Elimination Chamber (2024)

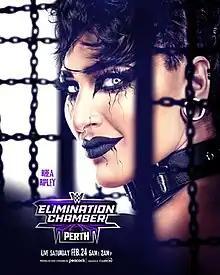
Promotional poster featuring Rhea Ripley inside the Elimination Chamber Structure

The 2024 Elimination Chamber, also promoted as Elimination Chamber: Perth (known as No Escape: Perth in Germany), was a professional wrestling pay-per-view (PPV) and livestreaming event produced by the American company WWE. It was the 14th Elimination Chamber event and took place on Saturday, February 24, 2024, at Perth Stadium in Perth, Western Australia, Australia, held for wrestlers from the promotion's Raw and SmackDown brand divisions. This was WWE's first event to be held in Australia since Super Show-Down in October 2018, and the company's only event in the Asia–Pacific region in 2024. This was also the third consecutive Elimination Chamber to be held outside of the United States as well as the first to take place in an outdoor venue.